Lake Pontchartrain Causeway

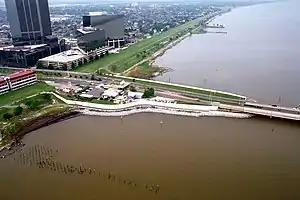
The southern end of the causeway at Metairie, Louisiana, in 1998

The Lake Pontchartrain Causeway, also known simply as The Causeway, is a fixed link composed of two parallel bridges crossing Lake Pontchartrain in southeastern Louisiana, United States. The longer of the two bridges is long. The southern terminus of the causeway is in Metairie, Louisiana, and the northern terminus is in Mandeville, Louisiana. Both are in the New Orleans metropolitan area.